Andreu Guerao

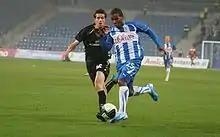
Andreu (left) in action for Polonia Warsaw in 2010

Born in Barcelona, Catalonia, Andreu made his professional debut with FC Barcelona B in the third division, and was not able to prevent Atlético Malagueño's relegation to that level the following season. In July 2006 he joined Sporting de Gijón, appearing in only six games as the Asturias club returned to La Liga in 2007–08, and accomplishing the same in the following campaign.